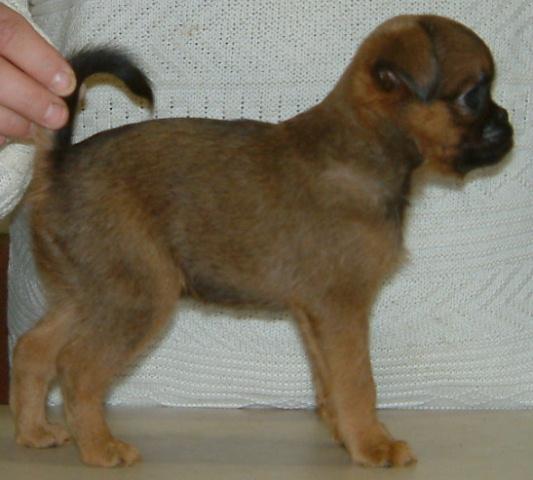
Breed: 209-n000042-Brabancon_griffo